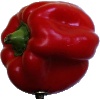
Label: Pepper Red 1